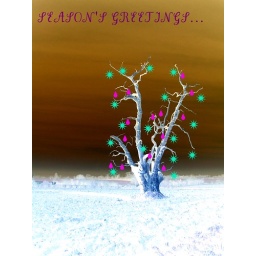
dead tree in suffolk field in winter2008 xmas card using photo of tree in field at hunston